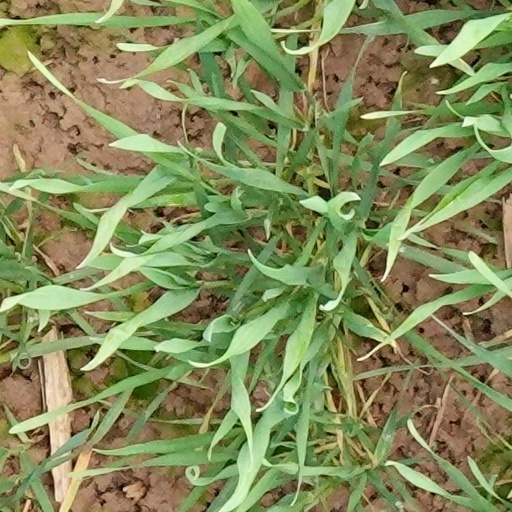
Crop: wheat